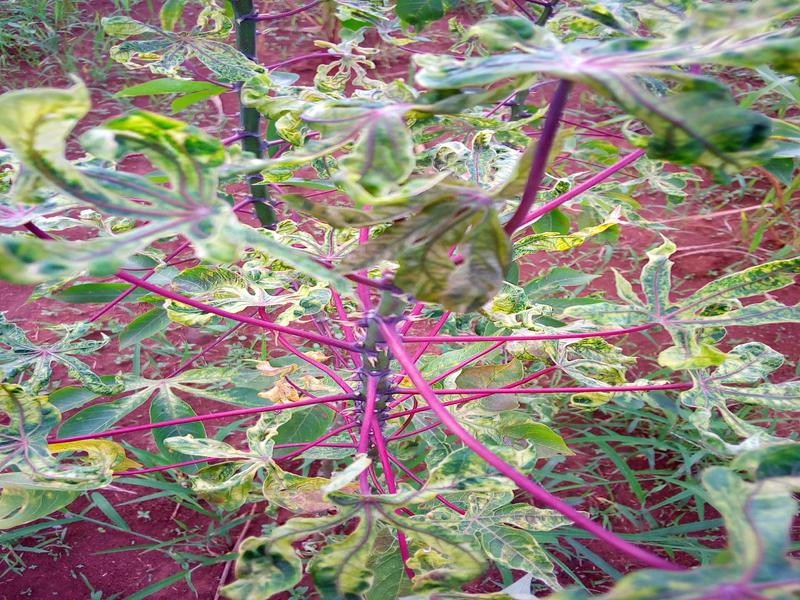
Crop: cassava
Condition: mosaic_disease